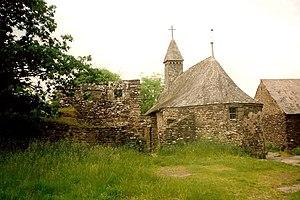
Chapelle Saint-Jean, Campénéac, PorhoëtBrezhoneg: Chapel Sant Yann, Kempenieg, Bro Sant Maloù, Breizh
Pour des raisons de taille de la page, la liste des chapelles du Morbihan a été scindée en deux, suivant les initiales des communes où se situent ces monuments :
La liste des édifices romans en Bretagne recense les édifices romans civils et religieux en Région Bretagne, subsistant totalement ou partiellement. Seuls les édifices présentant encore des parties de l'époque romane visibles et clairement identifiées sont pris en compte.
La chapelle Saint-Jean est située au lieu-dit « Saint-Jean », dans la commune de Campénéac, dans le Morbihan.